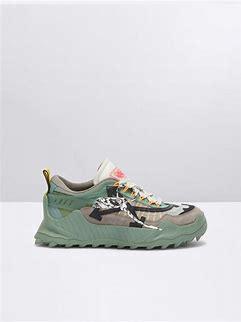
Brand: Off-White
Model: Off Odsy 1000